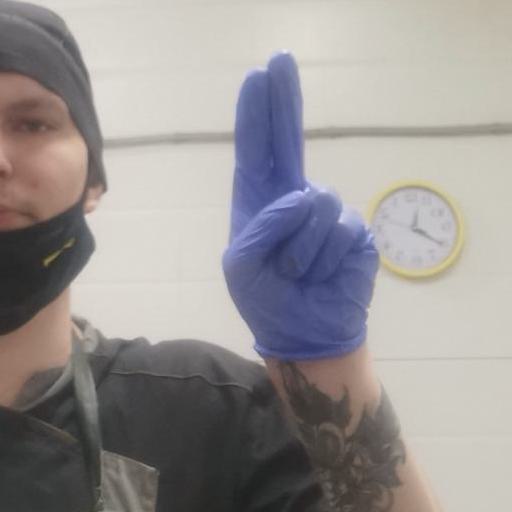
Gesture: two_up